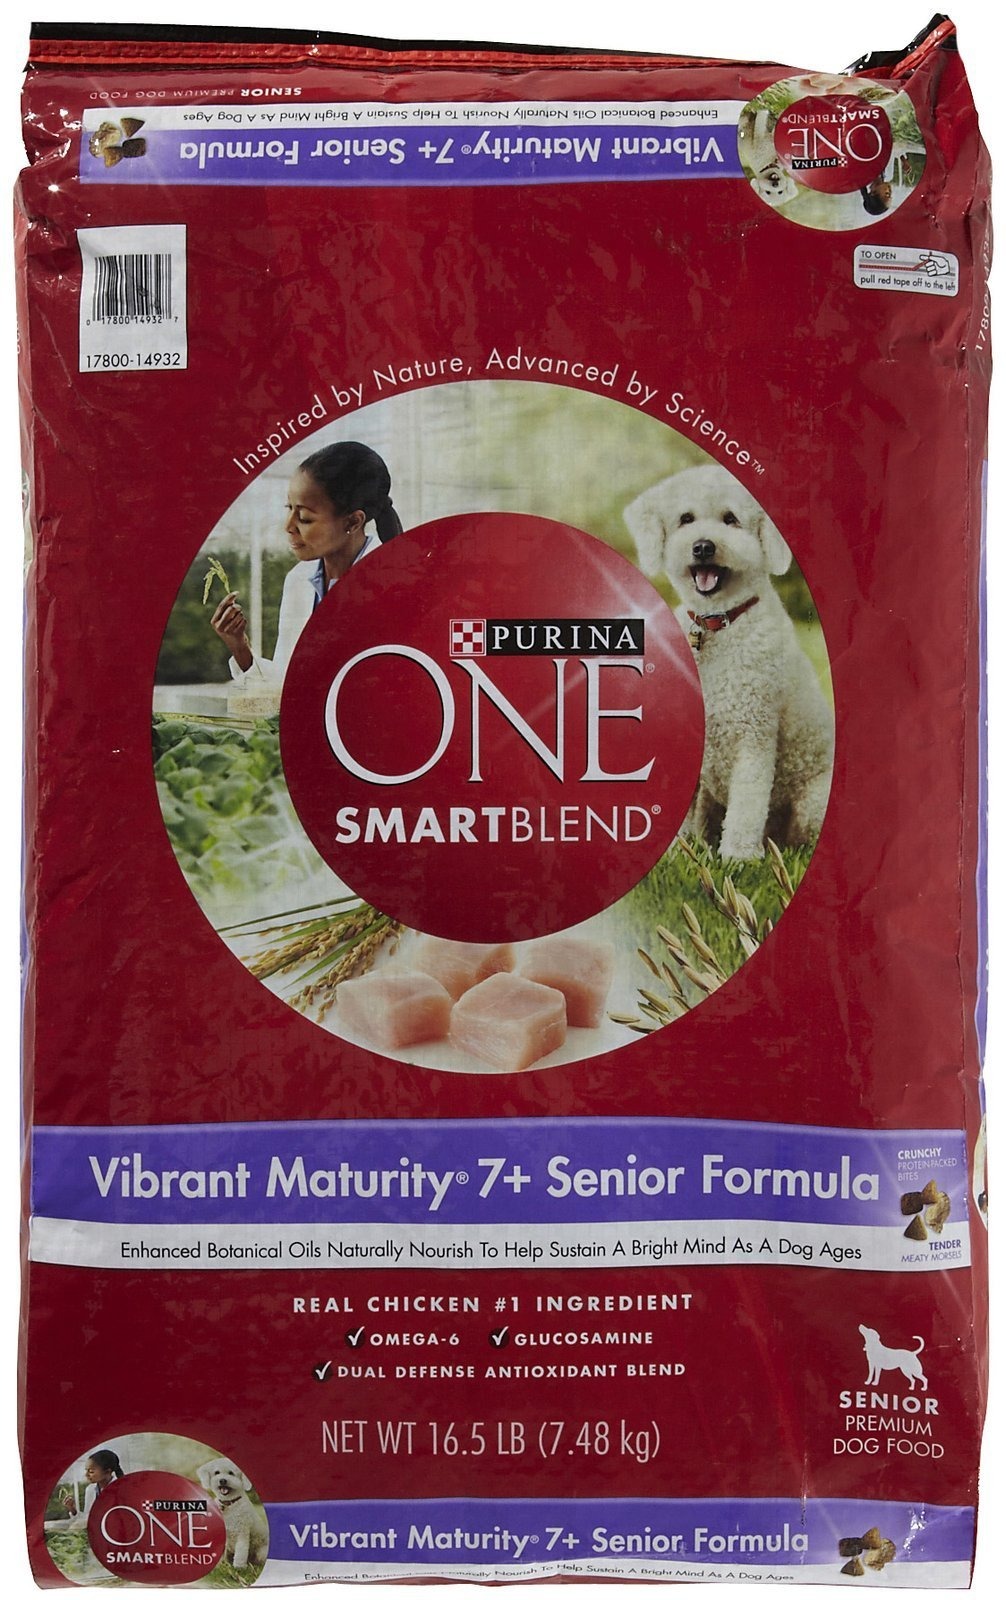
Item Name: Purina O.N.E. Cat Food Senior Protection Formula, 7 lb
Bullet Point 1: 7-lb
Bullet Point 2: Cat > Food > Dry Food
Bullet Point 3: Dry Food
Product Description: New Kibble Variety, Same Exceptional Nutrition Real Chicken contributes protein for strong muscles and mobility Natural sources of Glucosamine and enriched with vitamins and minerals Antioxidant rich nutrition helps sustain immune health Omega Fatty Acids and Vitamin E for healthy skin and coat
Value: 112.0
Unit: oz

Price: 18.79